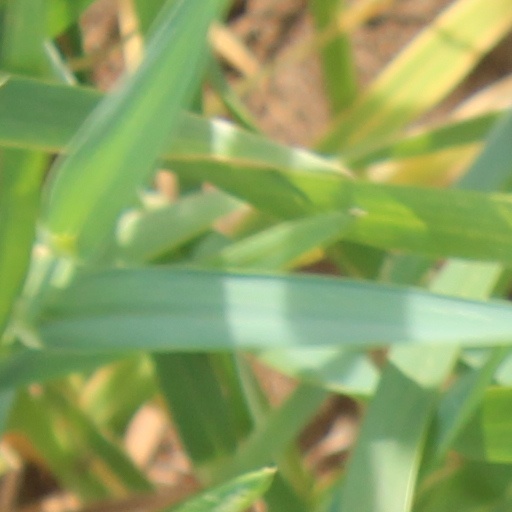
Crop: wheat